Monument to Pedro IV (Porto)

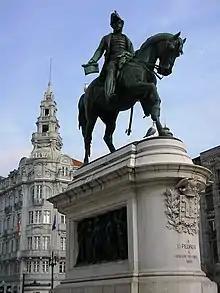
Statue to King Pedro IV in Porto

The monument to King Pedro IV is located in the Liberdade Square in Porto, Portugal.